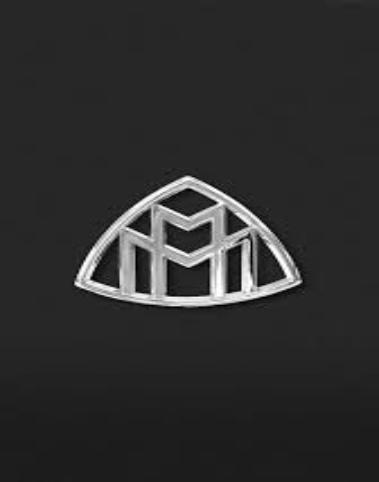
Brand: maybach-2
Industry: Transportation